Christmas ornament

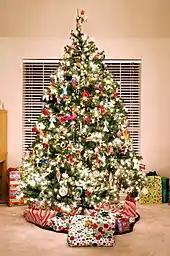
A fully decorated Christmas tree

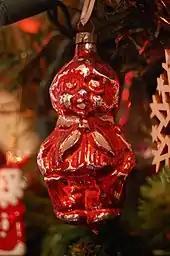
A teddy bear bauble purchased in England in 1959

The first decorated trees were adorned with apples, white candy canes, and pastries in the shapes of stars, hearts and flowers. Glass baubles were first made in Lauscha, Germany, by Hans Greiner, who produced garlands of glass beads and tin figures that could be hung on trees. The popularity of these decorations grew into the production of glass figures made by highly skilled artisans with clay molds.